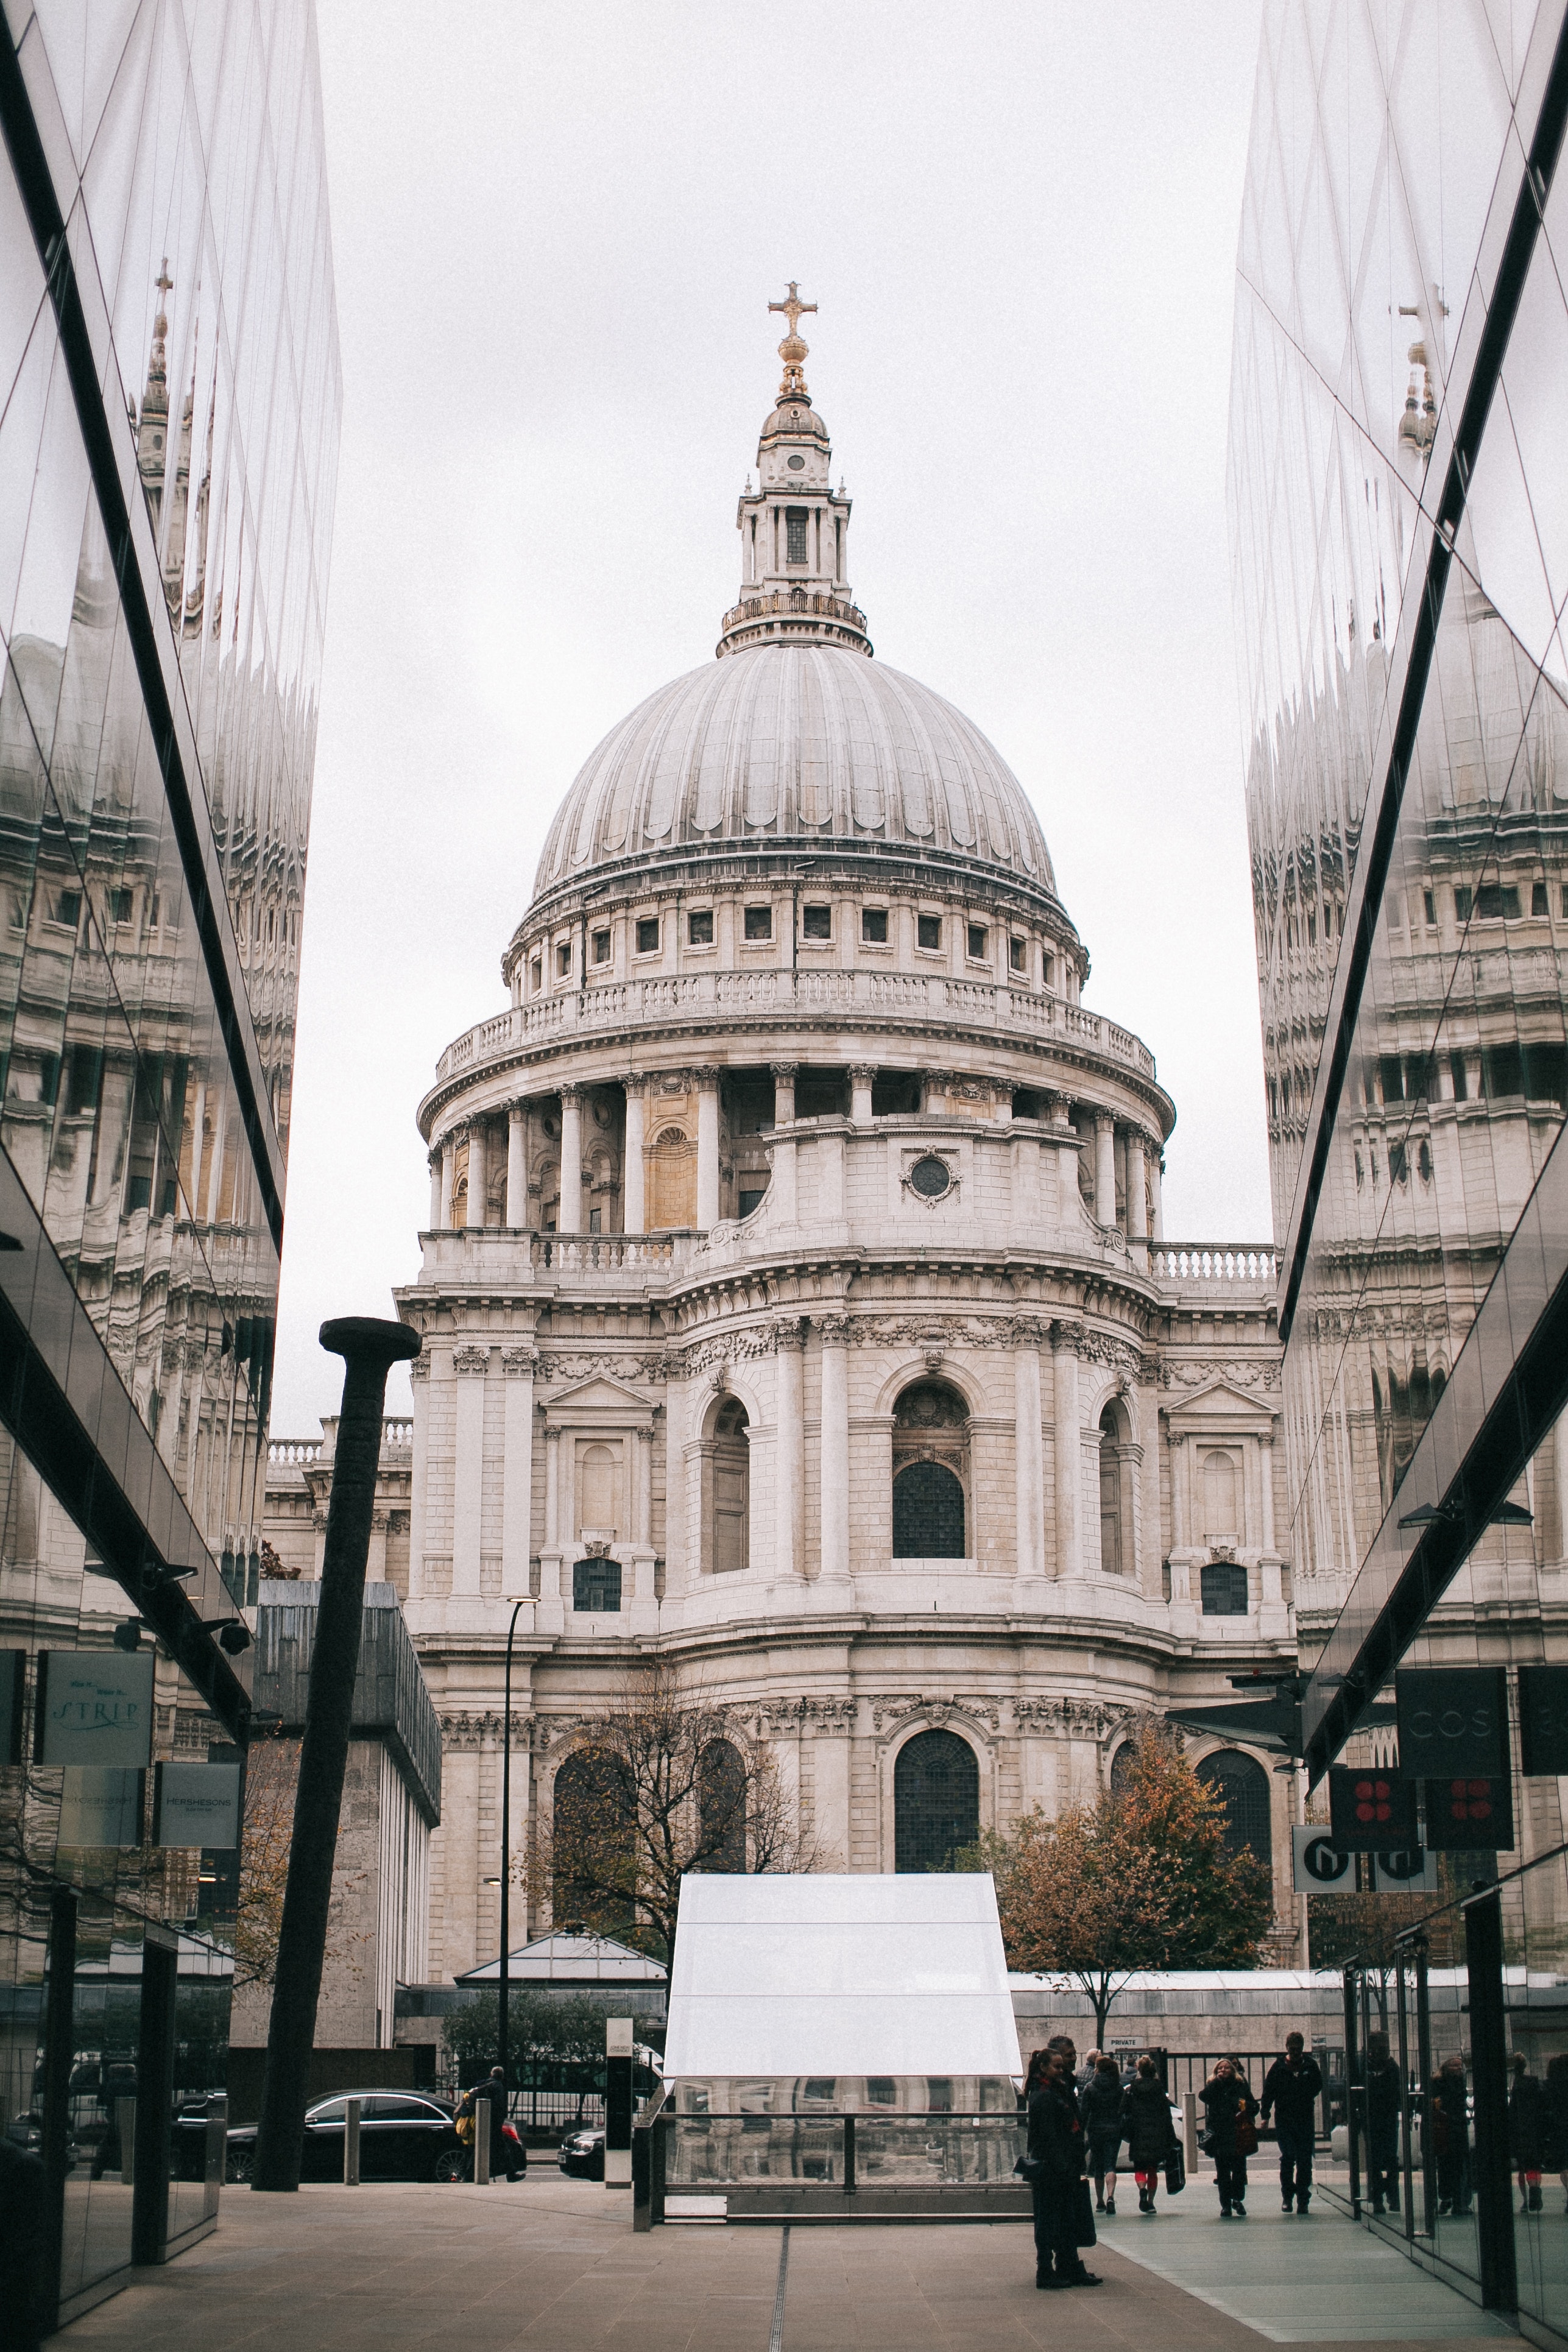
landmark, architecture, dome, building, urban area, black and white, city, metropolis, place of worship, metropolitan area, cathedral, basilica, monochrome, symmetry, street, monochrome photography, church, arch, byzantine architecture, baptistery, downtown, tourism, facade, monument, classical architecture, tourist attraction